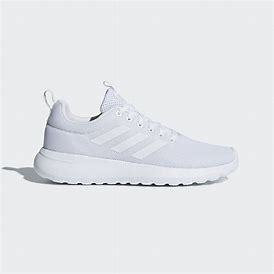
Brand: Adidas
Model: Lite Racer CLN